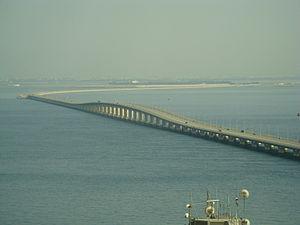
La chaussée du roi Fahd, en arabe Jisr al-Malik Fahd, جسر الملك فهد, en anglais King Fahd Causeway, est une chaussée, un ensemble de ponts et de digues, reliant l'Arabie saoudite à Bahreïn en franchissant le golfe de Bahreïn.
Cet article a pour objet de présenter une liste de ponts remarquables de Bahreïn, tant par leurs caractéristiques dimensionnelles, que par leur intérêt architectural ou historique.
Le golfe de Bahreïn, en arabe خليج البحرين, est une étendue de mer du golfe Persique délimité par l'Arabie saoudite à l'ouest et au sud et le Qatar à l'est. Bahreïn, un État insulaire composé de plusieurs îles dont l'île de Bahreïn, se trouve au milieu de son entrée au nord.